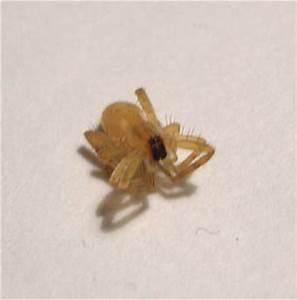
spider